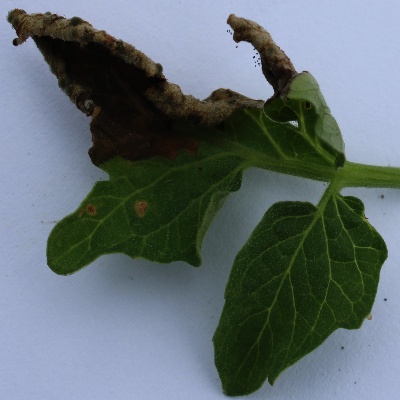
Crop: Tomato
Condition: leaf blight